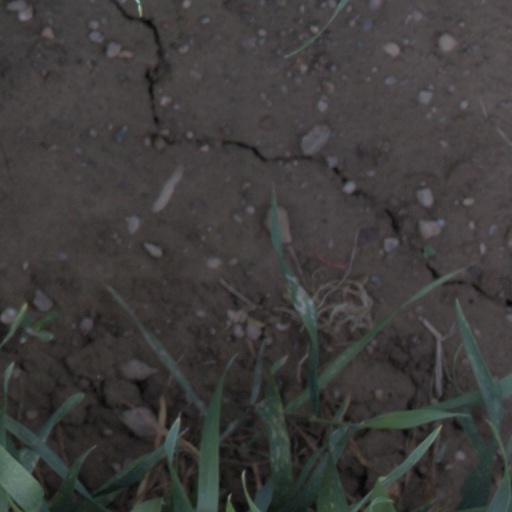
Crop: wheat